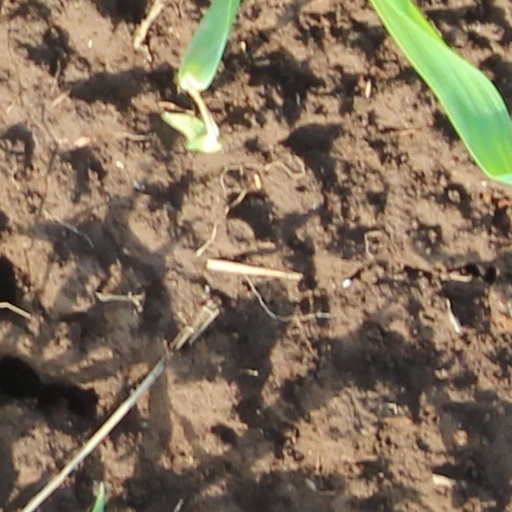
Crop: wheat